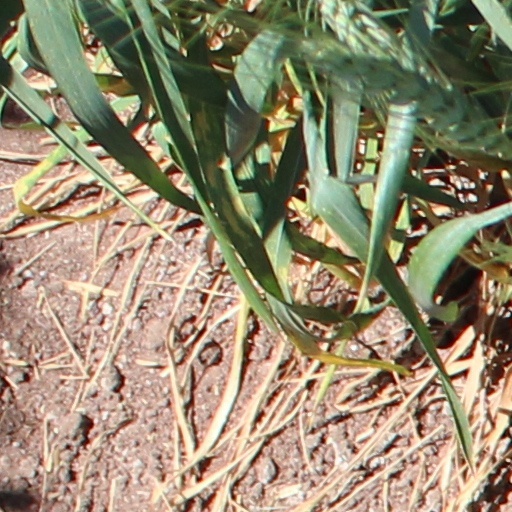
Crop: wheat